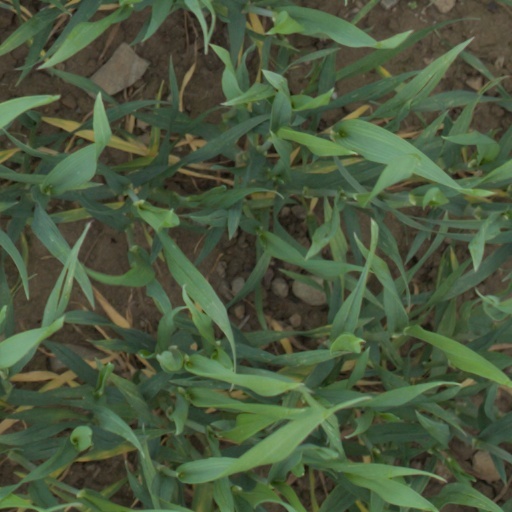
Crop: wheat